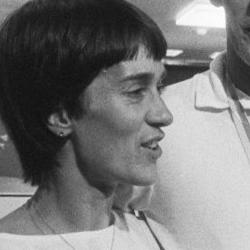
Age: 29